Beatriz Rico

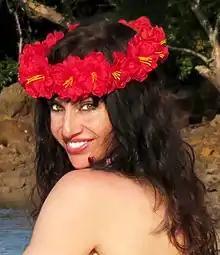
Beatriz Rico in 2016.

Beatriz Rico (born 25 February 1970, in Avilés, Asturias) is a Spanish actress.